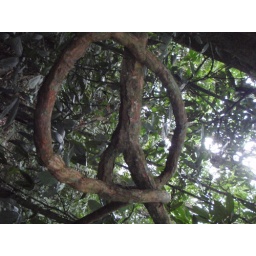
Randomly formed vines in the shape of a peace sign in a rain forest in Sarapiqui